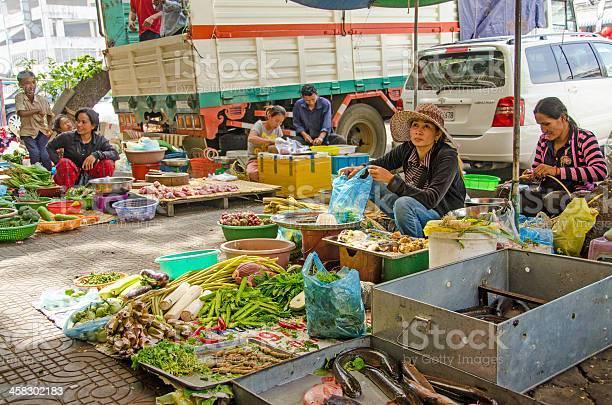
có nhiều sạp hàng rau củ quả xuất hiện ở trong bức ảnh